House of the Damned (1963 film)

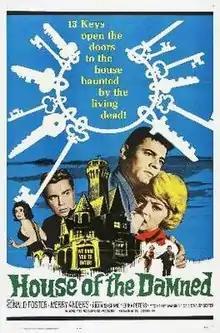
Theatrical poster

House of the Damned is a 1963 horror thriller film, shot in CinemaScope. It was produced and directed by Maury Dexter, and stars Ron Foster, Merry Anders, Richard Crane, Erika Peters and Richard Kiel.